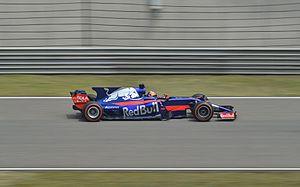
Le Grand Prix automobile de Chine 2017, disputé le 9 avril 2017 sur le circuit international de Shanghai à Shanghai, est la 958ᵉ épreuve du championnat du monde de Formule 1 courue depuis 1950 et la deuxième manche du championnat 2017. Il s'agit de la quatorzième édition du Grand Prix de Chine courue à Shanghai depuis 2004.